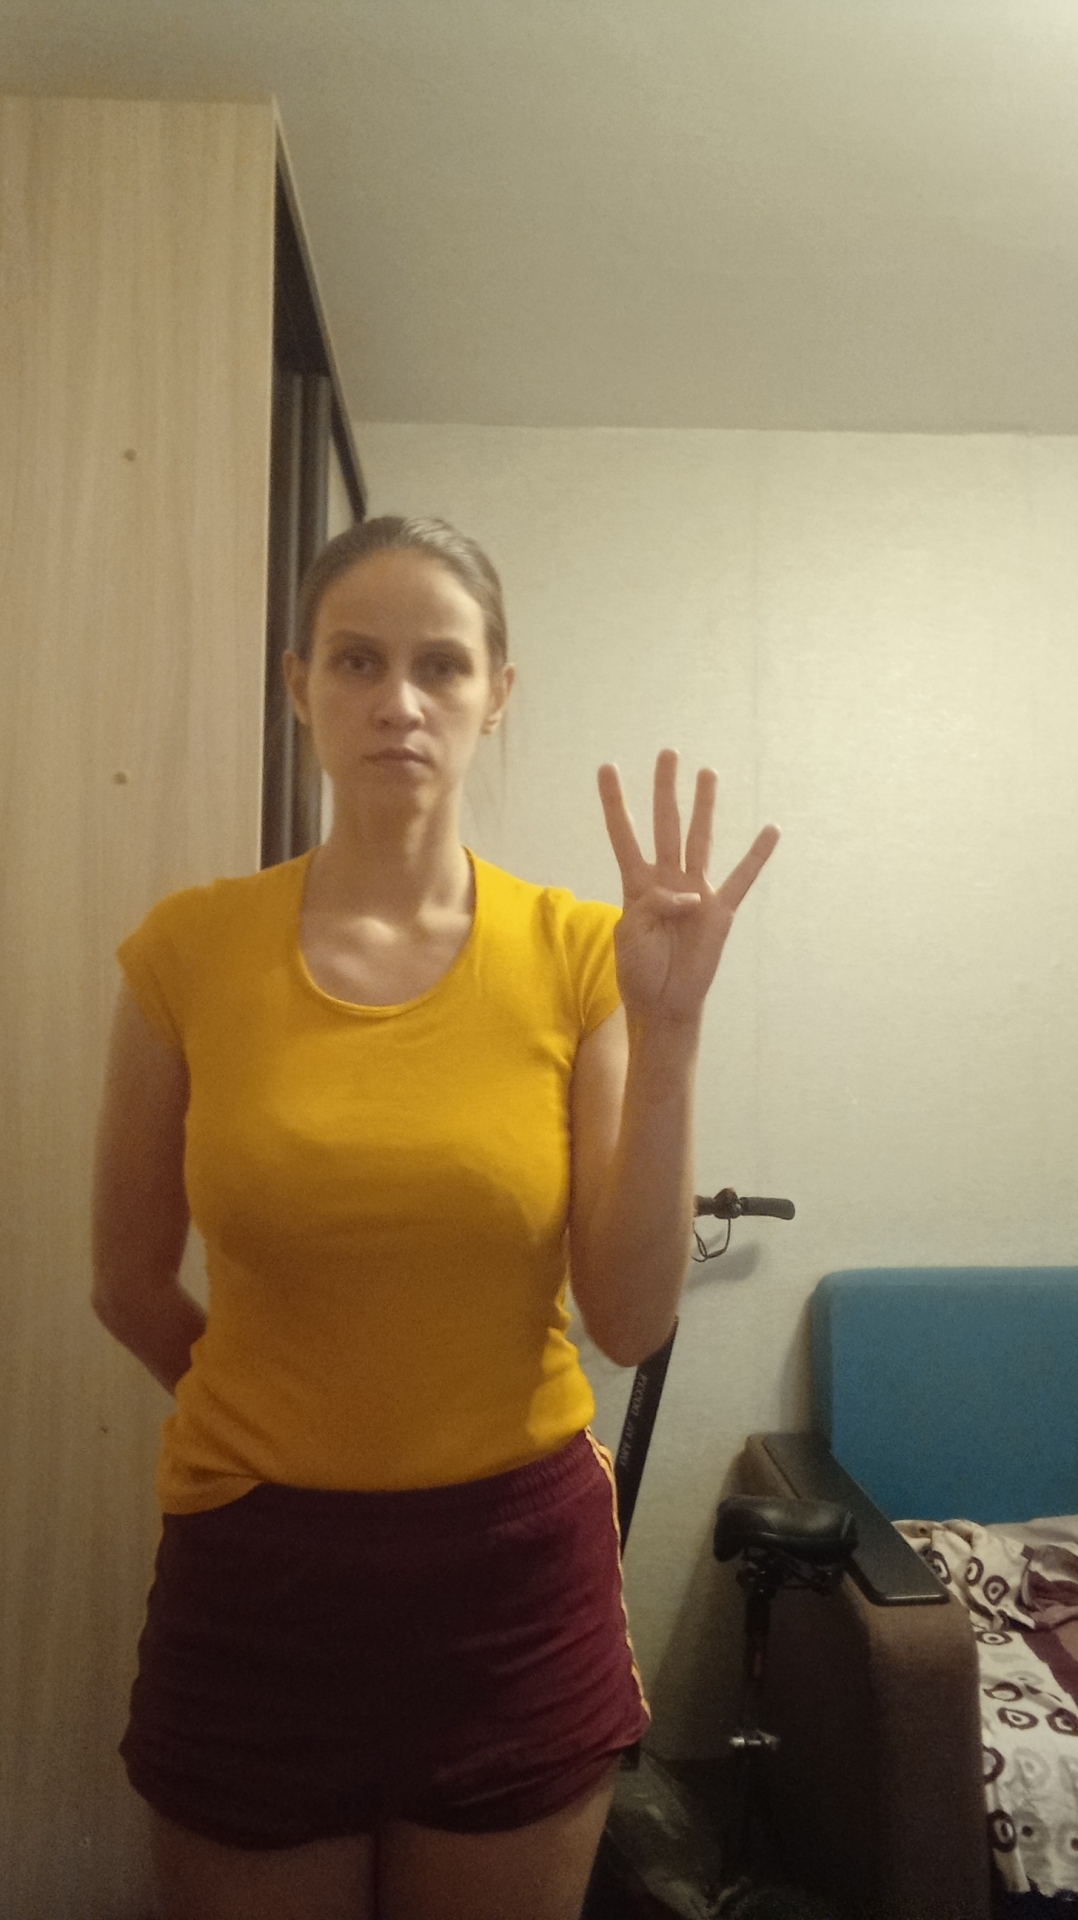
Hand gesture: four